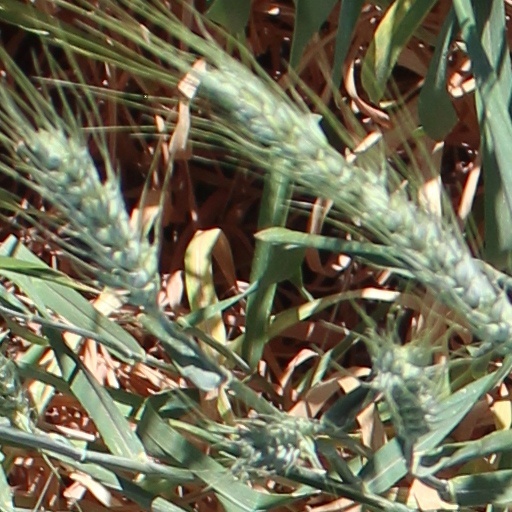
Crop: wheat